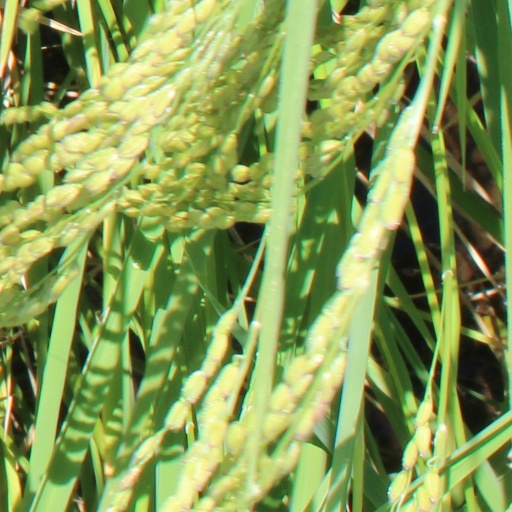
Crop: rice